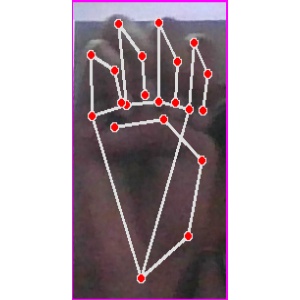
अक्षर: म